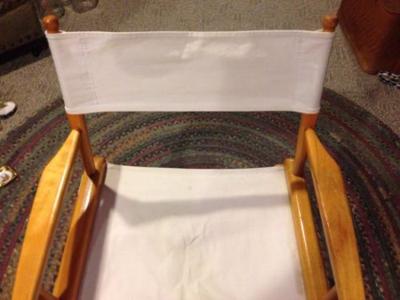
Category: chair